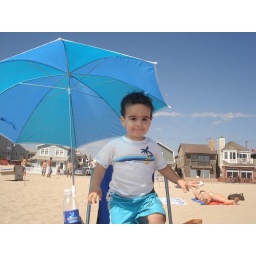
Breaking the rules by standing on the beach chair